Char Dham, Nepal

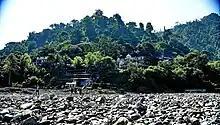

Baraha Kshetra is situated on the confluence of Koka and Koshi river in Sunsari district.